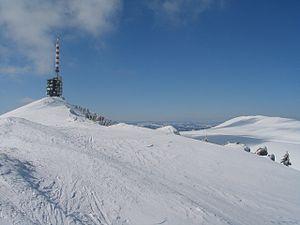
Le Chasseral en hiver. Auteur: Delley Sébastien
La Montagne blanche est un roman de l'écrivain franco-espagnol Jorge Semprún qui se déroule entre trois hommes pendant un week-end à la campagne.
Le Jura est une chaîne de montagnes située en Europe occidentale, principalement le long de la frontière entre la France et la Suisse, au nord-ouest des Alpes. Il est caractérisé par une forme de croissant s'étendant sur plus de 340 km entre Bâle et Voreppe, suivant la courbure de l'arc alpin. Culminant à 1 720 m d'altitude au sommet du crêt de la Neige, le massif jurassien est caractérisé par un climat rude de type semi-continental à montagnard, malgré son altitude modeste et sa position géographique. Sa géologie complexe en fait un modèle de référence dans de nombreuses disciplines géologiques et son nom a été à l'origine de la dénomination de la période géologique du Jurassique.